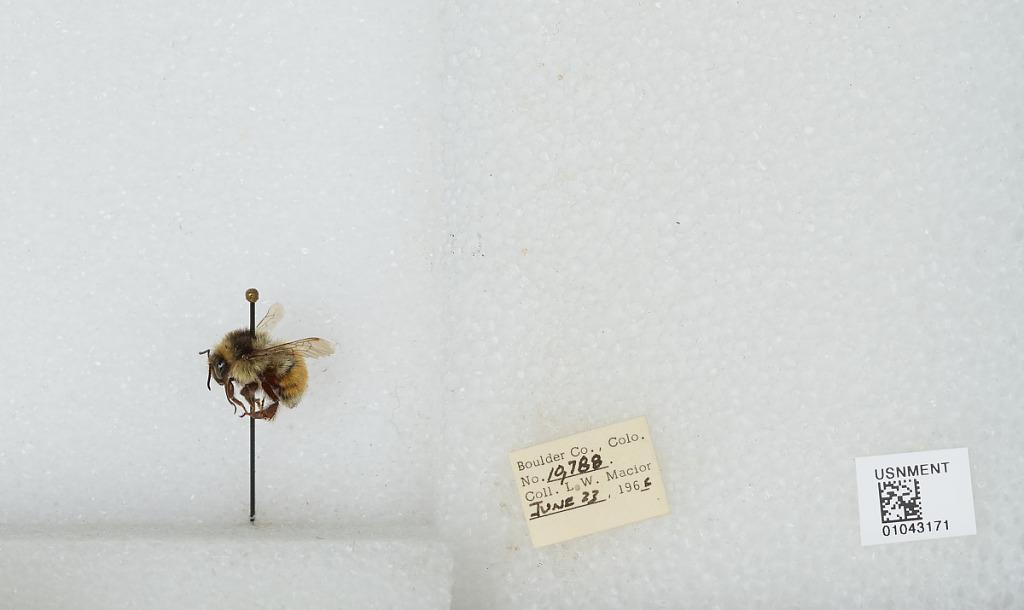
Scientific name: Bombus (Pyrobombus) bifarius Cresson
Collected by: L. Macior
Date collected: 1966-6-23
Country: United States
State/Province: Colorado
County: Boulder
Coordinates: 40.09, -105.36